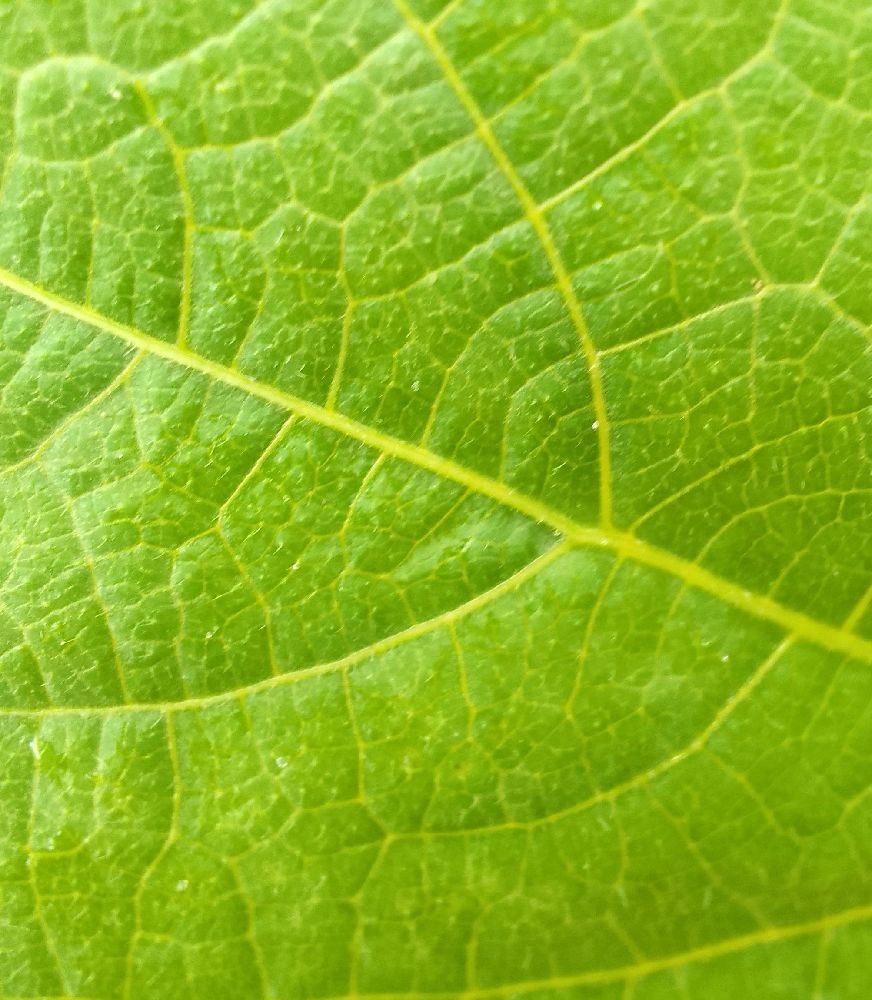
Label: healthy